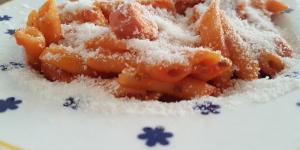
macarrones con salchichas y tomate